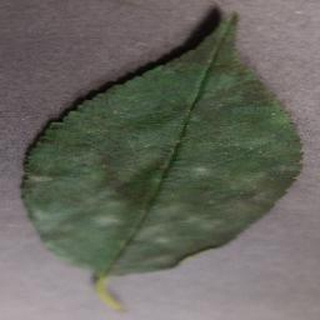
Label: cherry_powdery_mildew